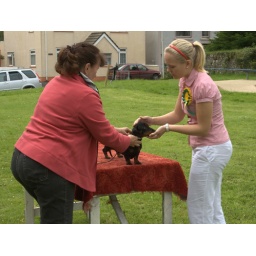
The girl in the white trousers is the judge.